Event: Nepal Earthquake
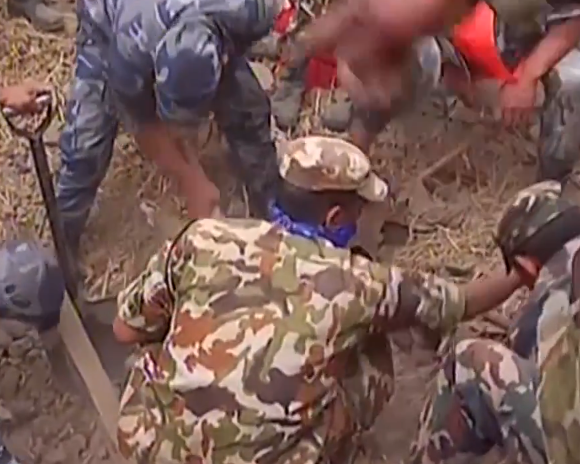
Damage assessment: damage